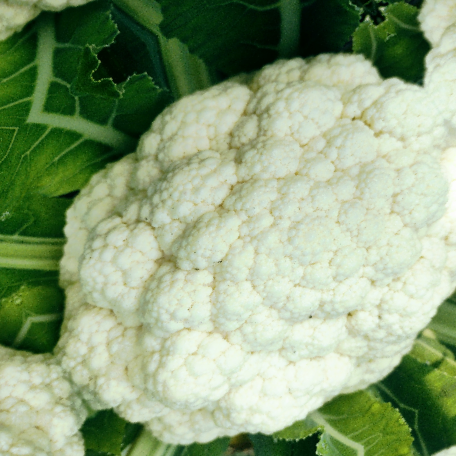
Label: Disease Free